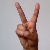
The image shows a hand gesture representing the letter 'V' in Indian Sign Language.